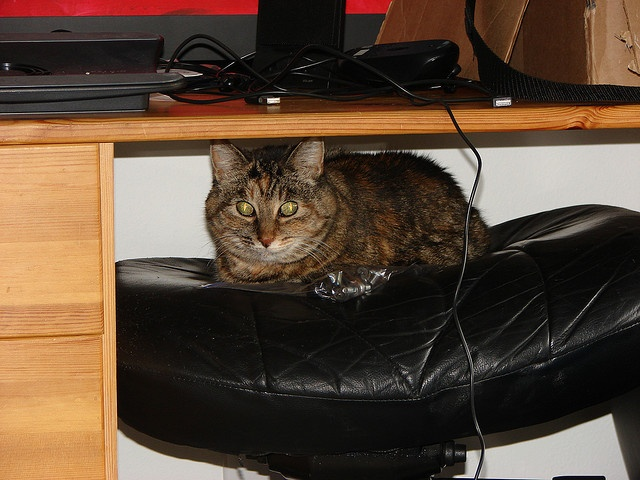
A brown cat laying on a leather seat underneath a desk.
a cat laying on leather cushion stool pushed under a desk.
This kitty has found the coziest place in the house
a large cat is sitting on a black chair
A cat sitting on top of a chair under a desk.